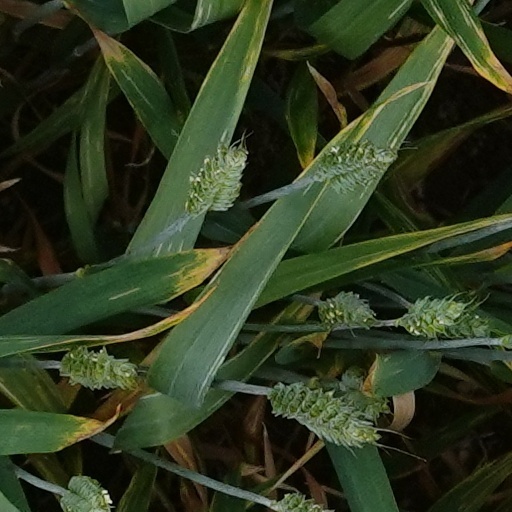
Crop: wheat